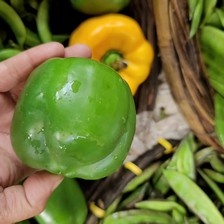
Label: capsicum